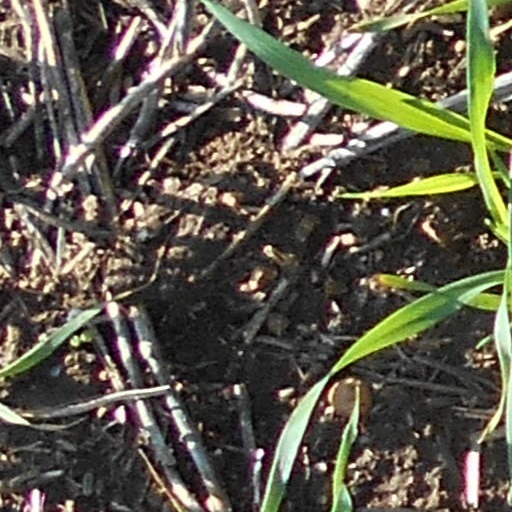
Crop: wheat